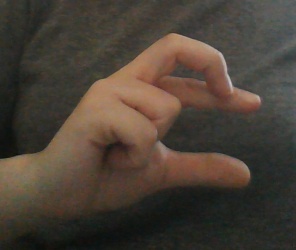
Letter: thal